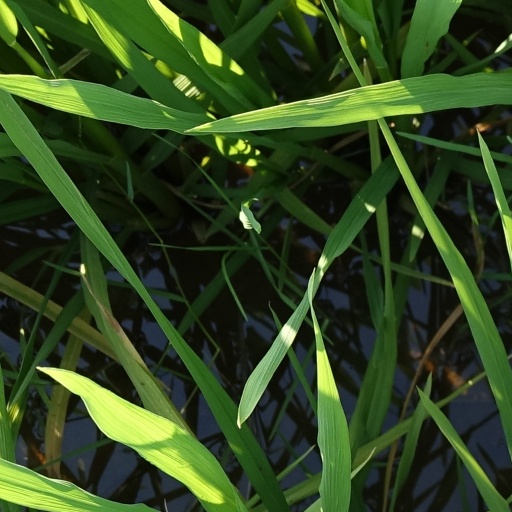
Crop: rice